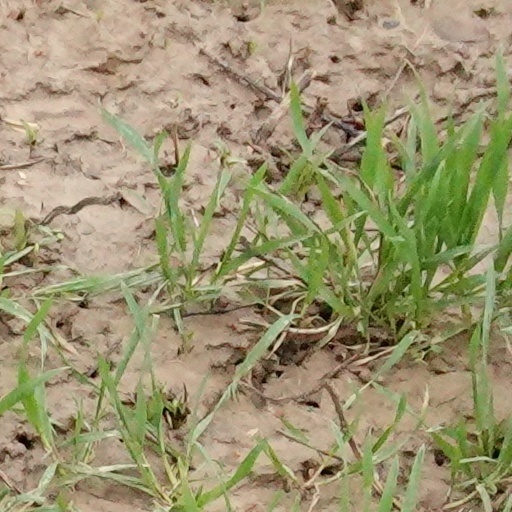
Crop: wheat